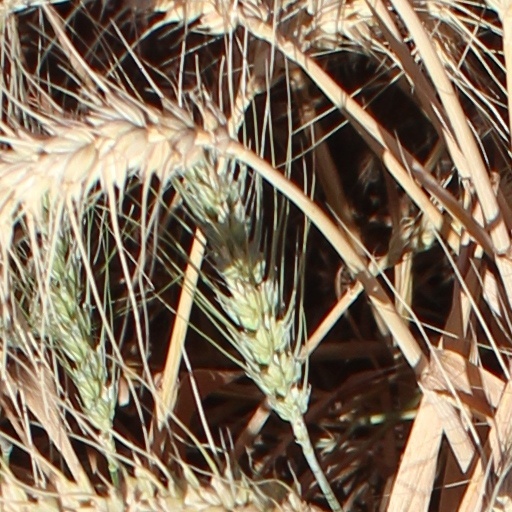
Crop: wheat